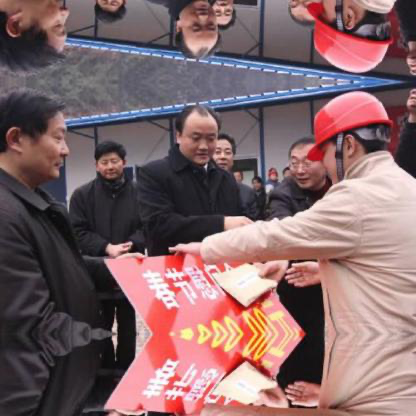
Objects in the image:
label: helmet
label: helmet